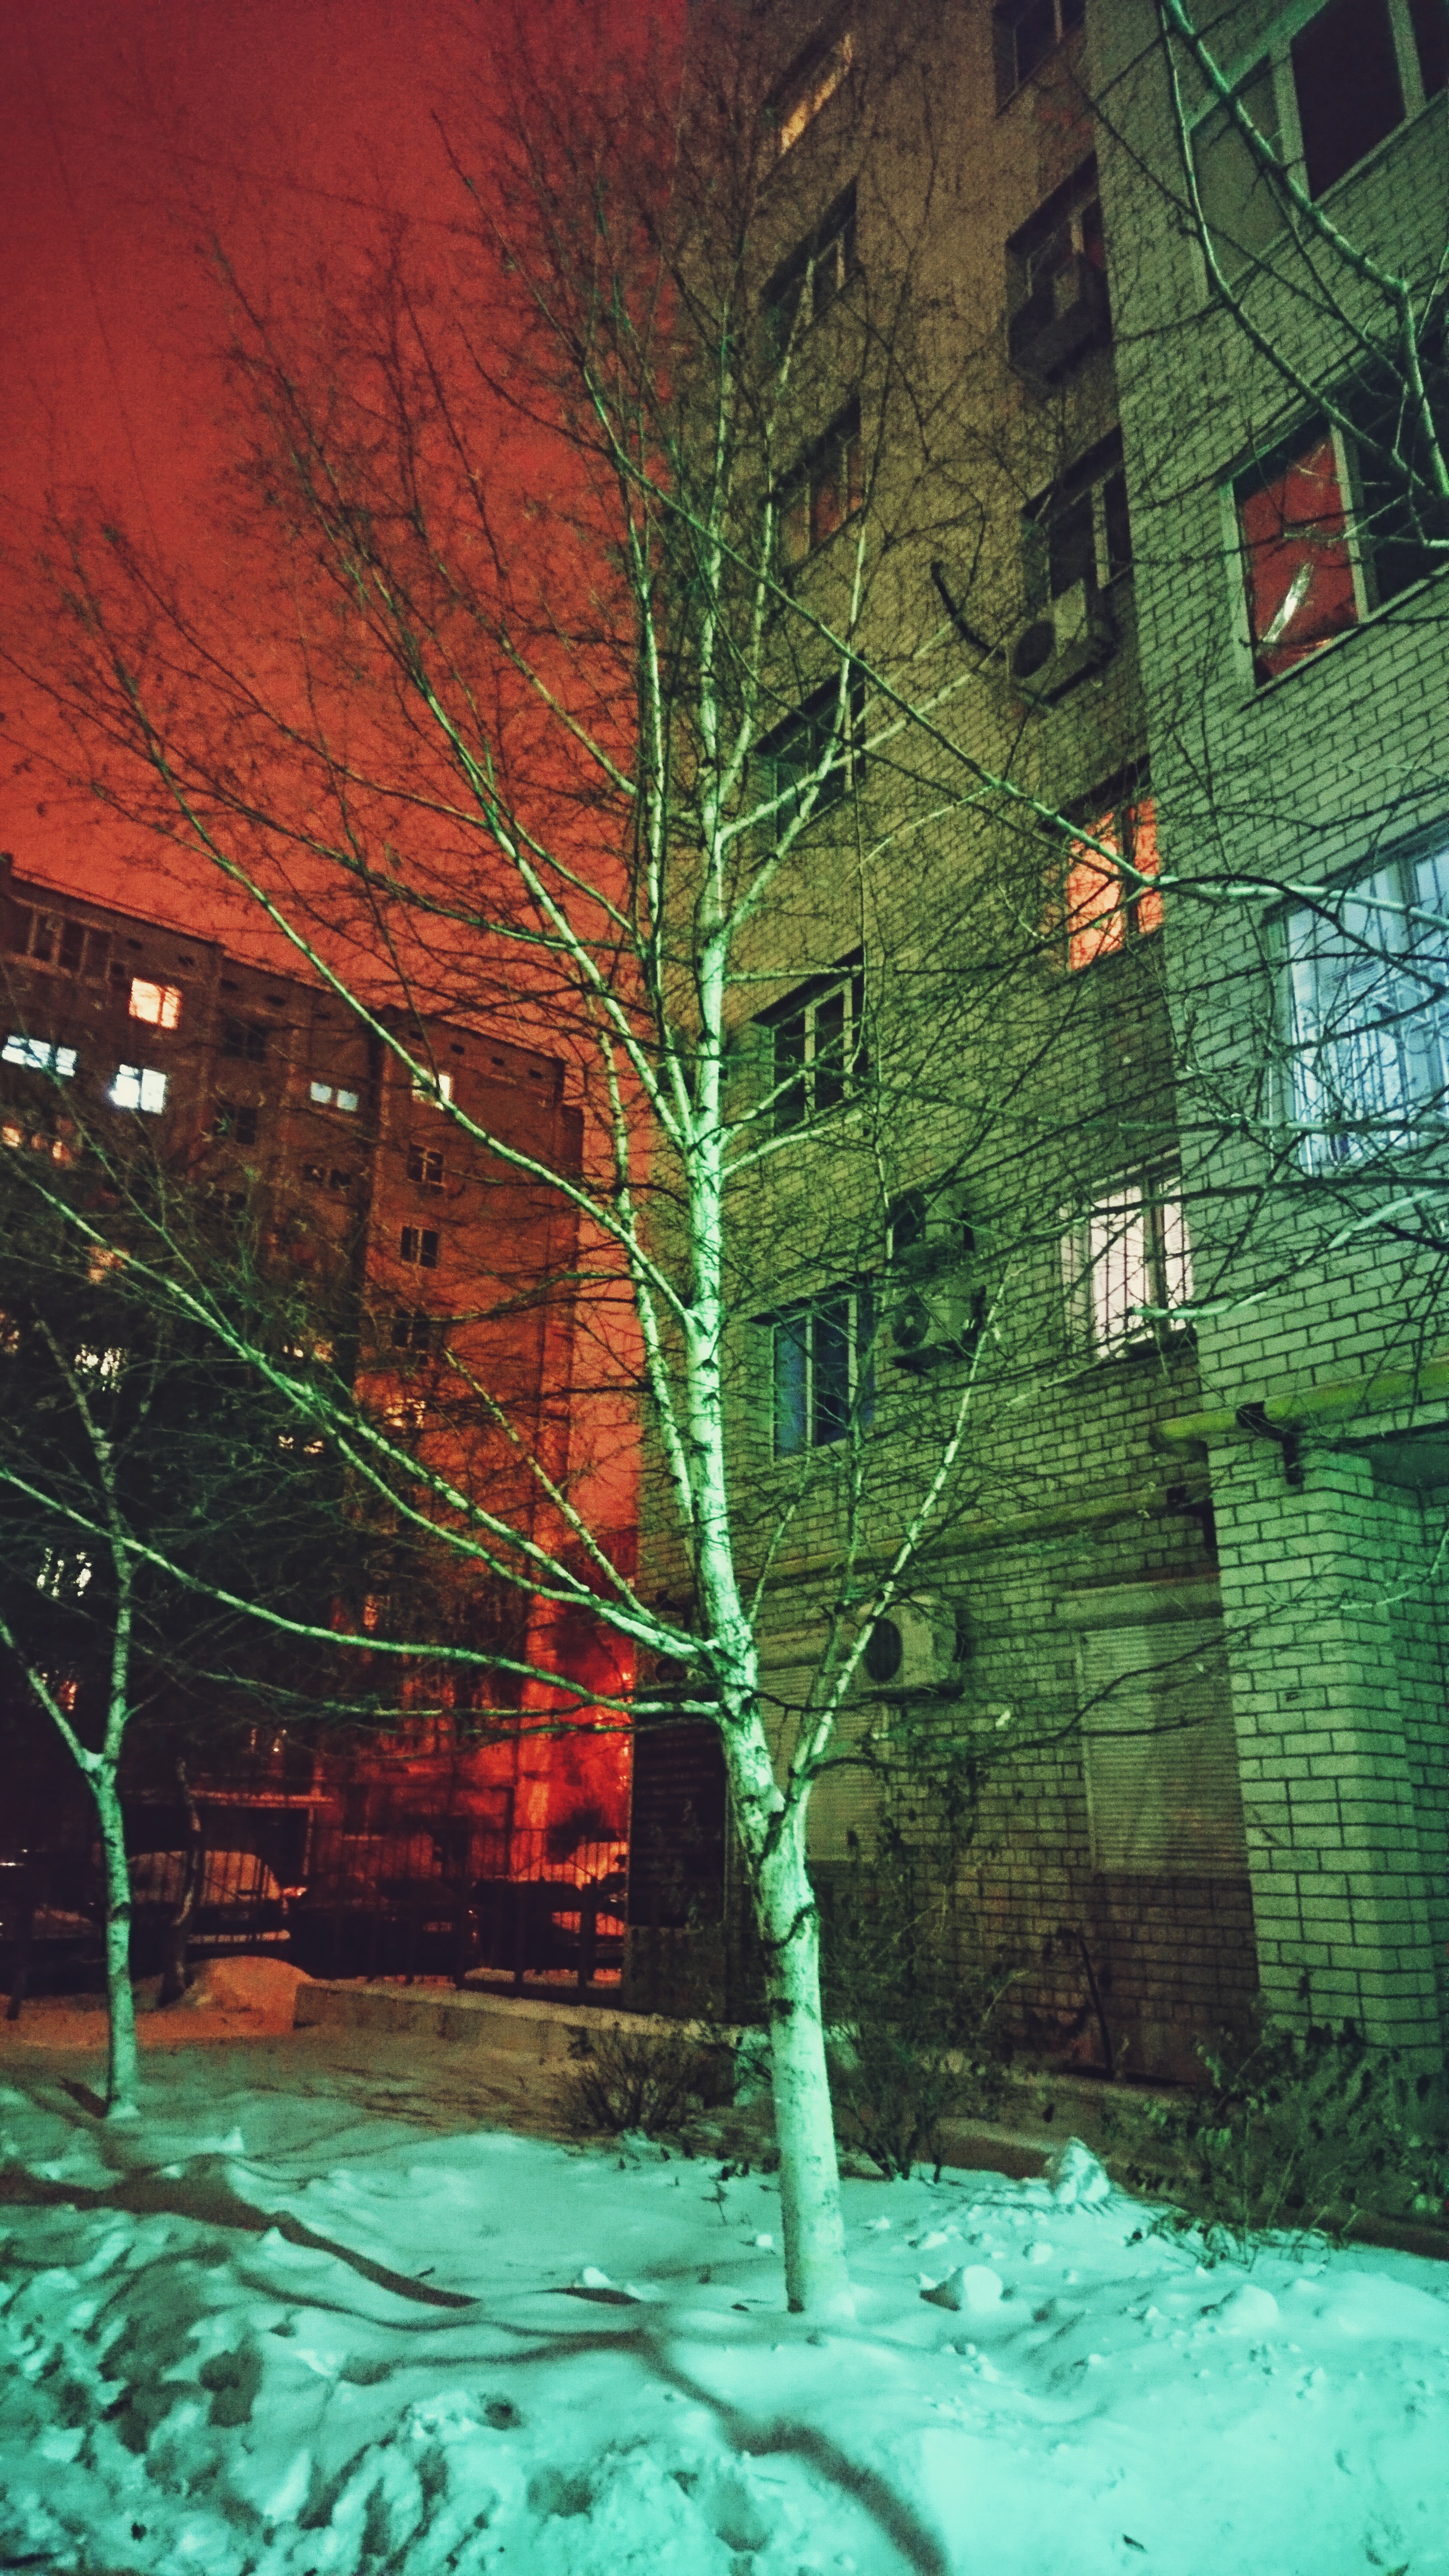
tree, break, red, white, night, evening, branches, light, glow, house, city, place, time, moment, truth, green, nature, woody plant, branch, leaf, winter, snow, lighting, plant, sky, fir, electricity, water, street light, spruce